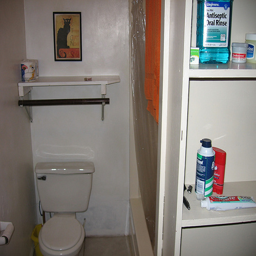
A white toilet in a bathroom under a picture of a cat.
A toilet sitting in the middle of  a bathroom.
there is a white toilet and a tub in this bathroom
There is a toilet and a picture in the bathroom.
A bathroom with a view of the toilet and some shelves.